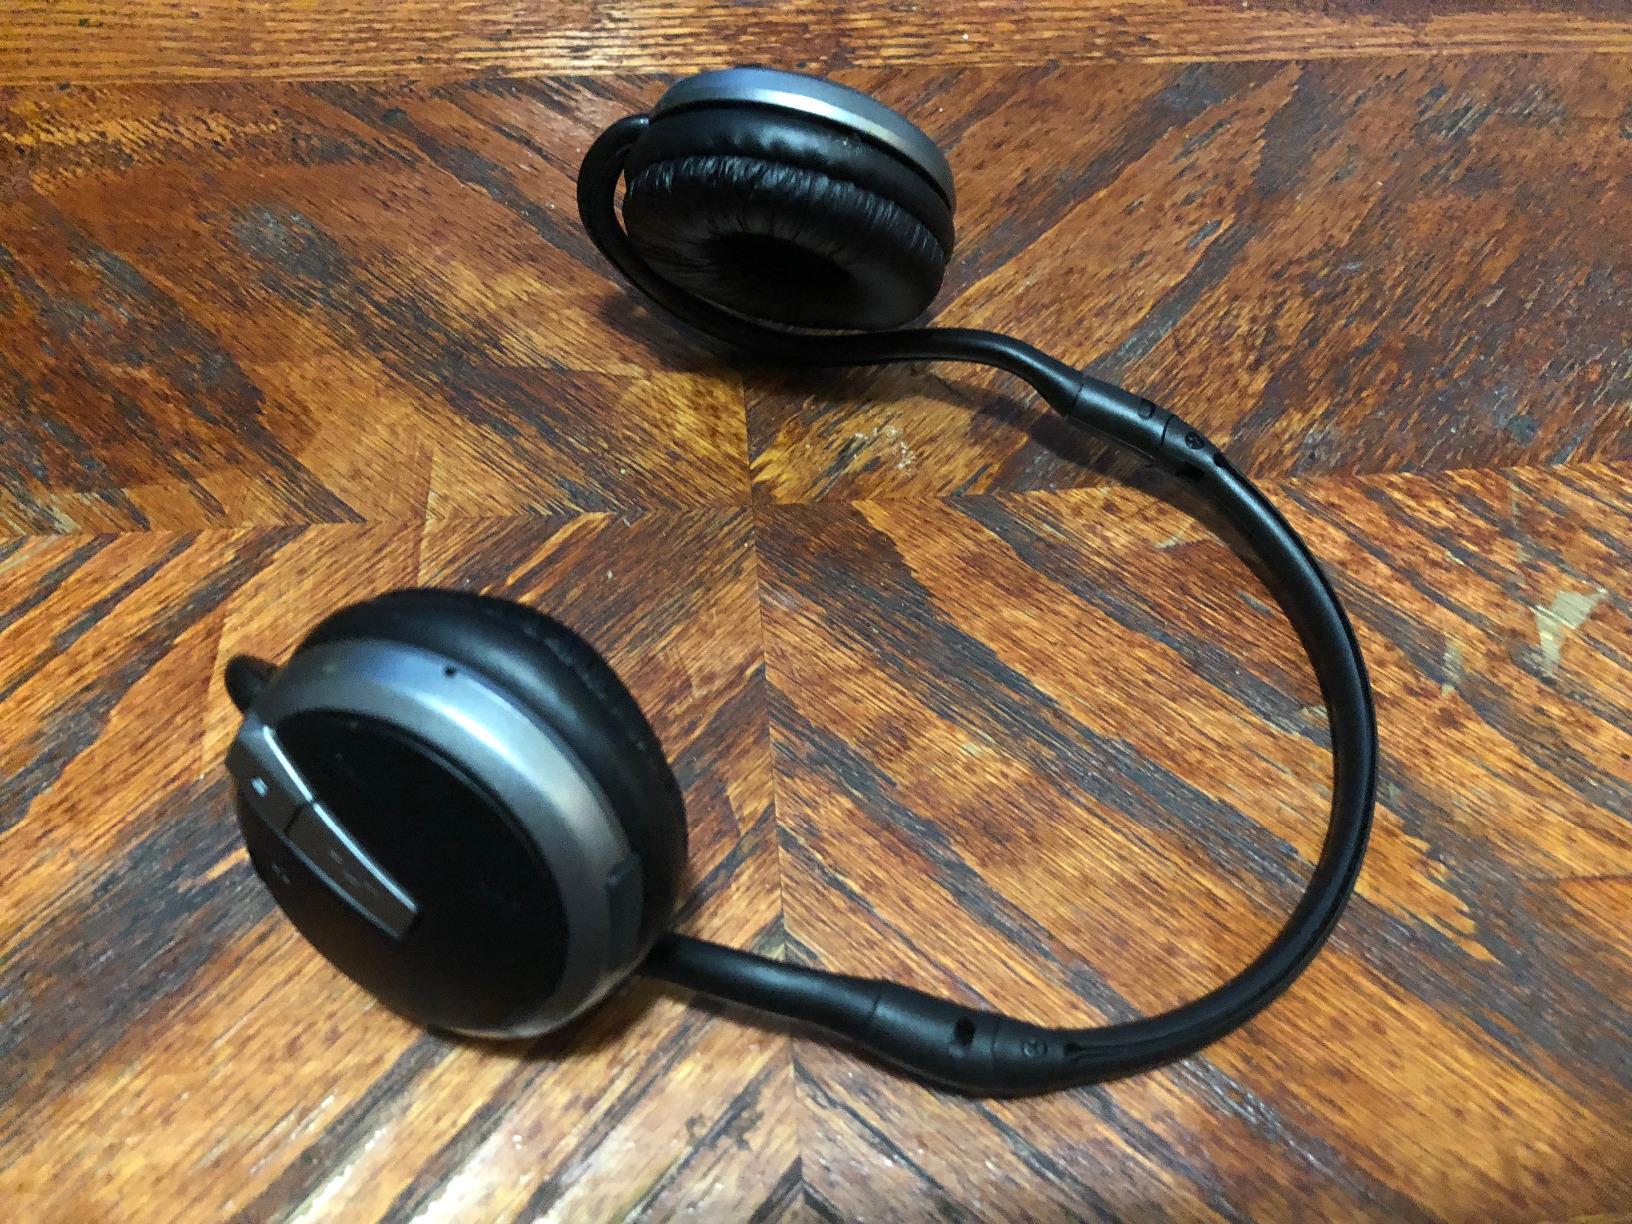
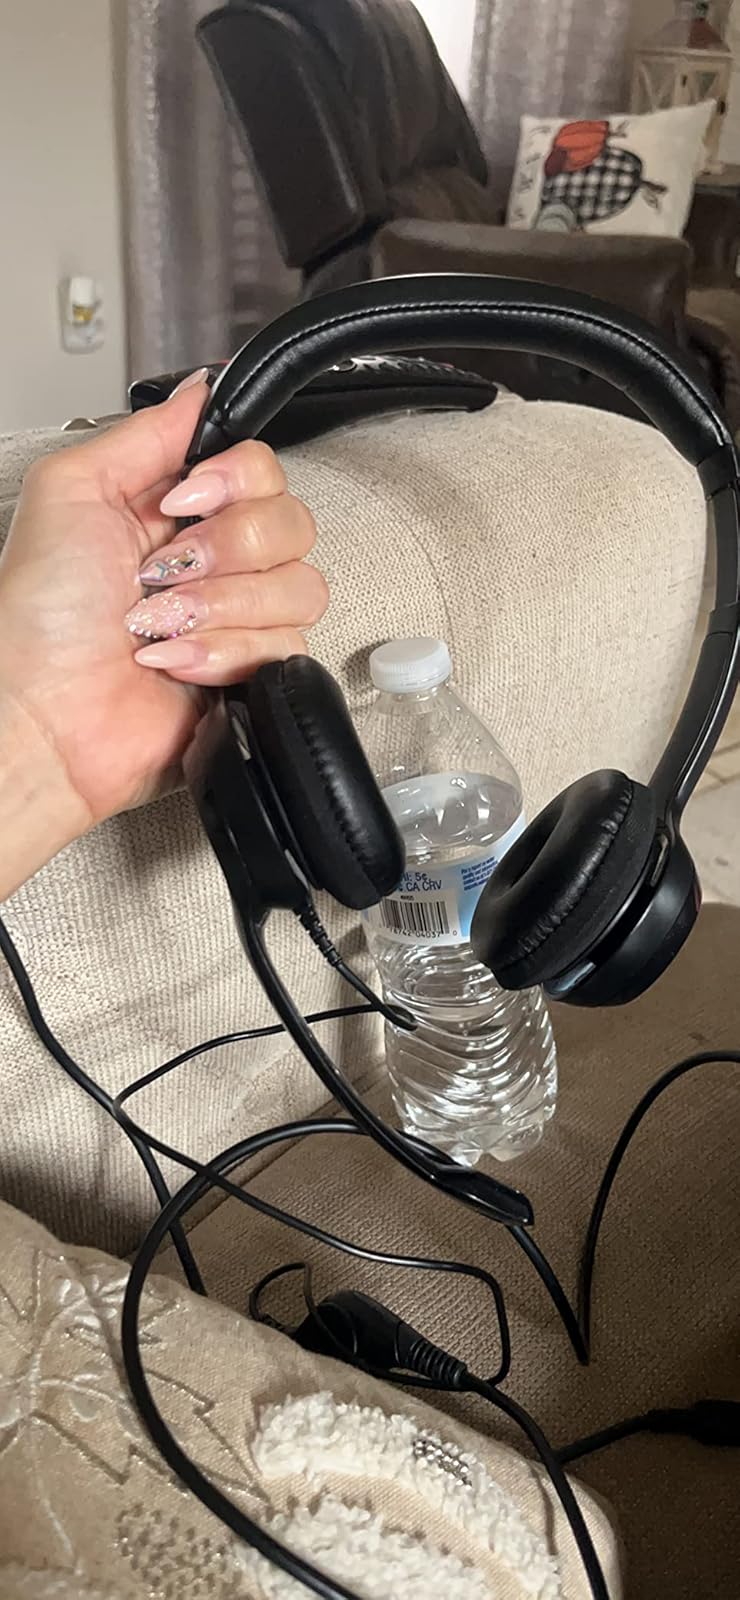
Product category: headphones
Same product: no